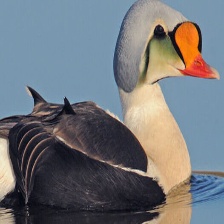
Species: KING EIDER
Scientific name: SOMATERIA SPECTABILIS
ImageNet parent category: drake